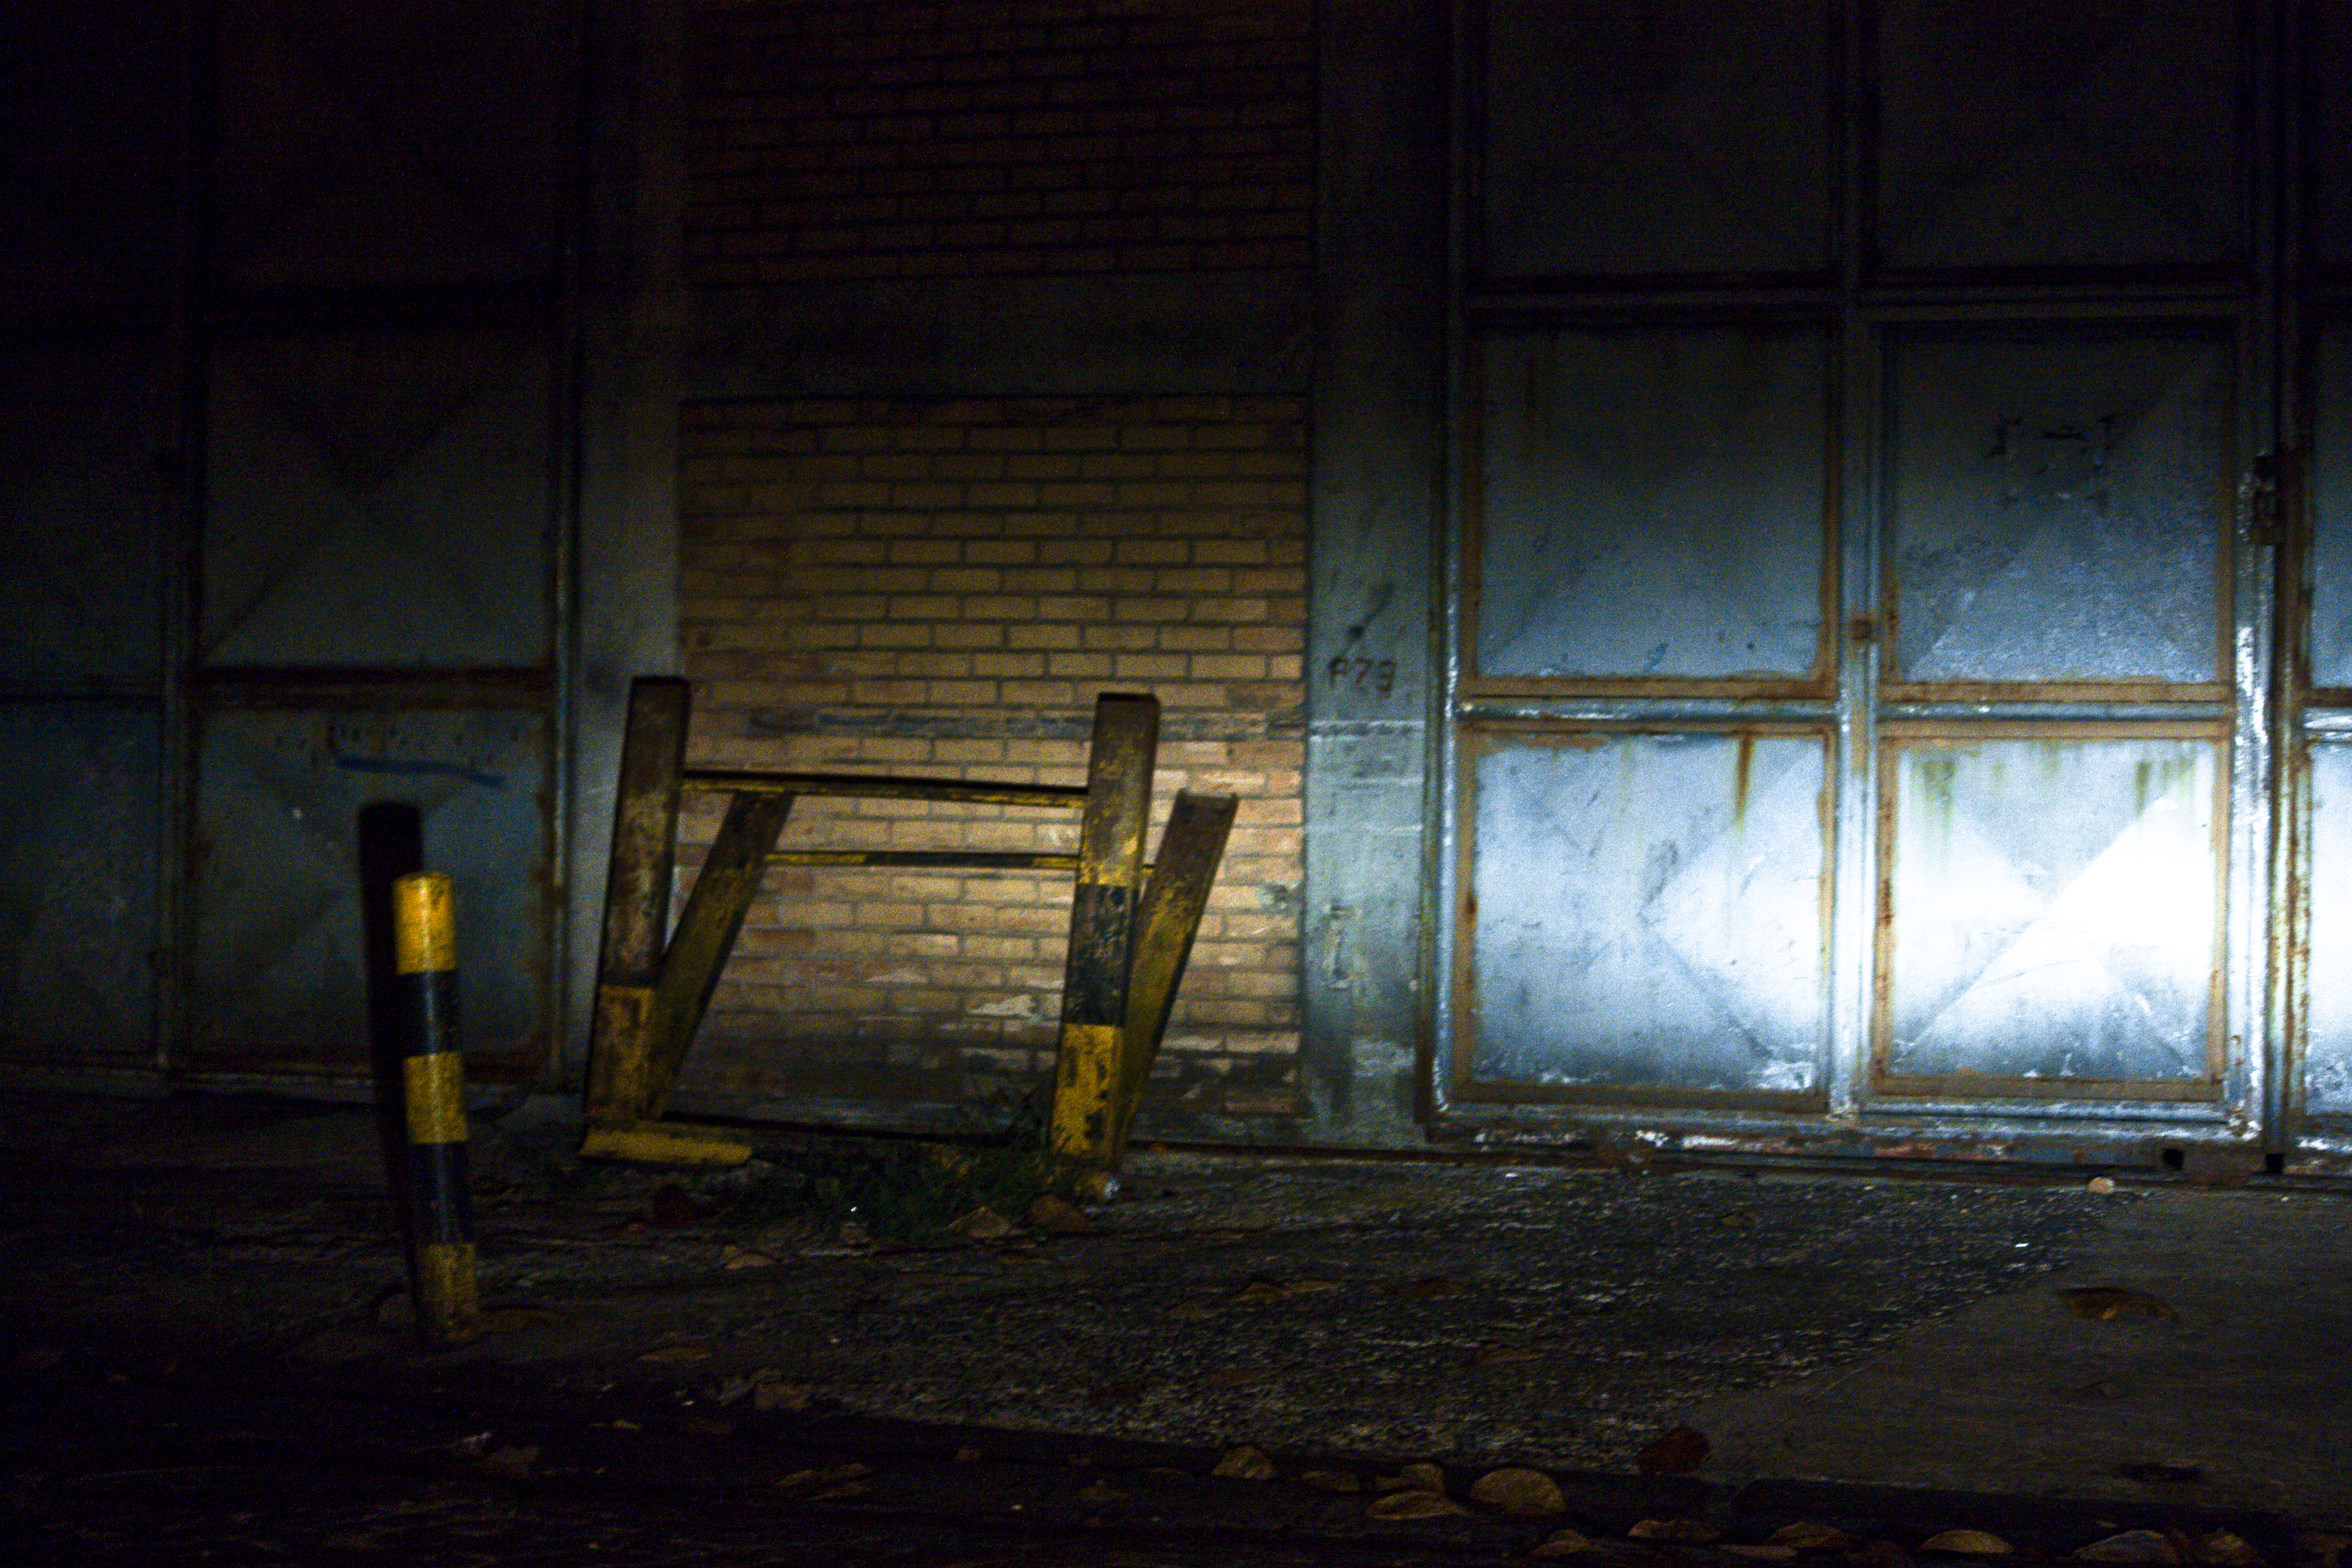
light, wood, night, sunlight, dark, factory, darkness, lighting, screenshot, recifeantigo, urban area